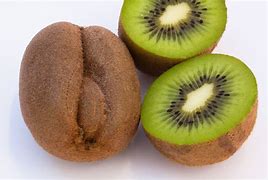
Label: Kiwi